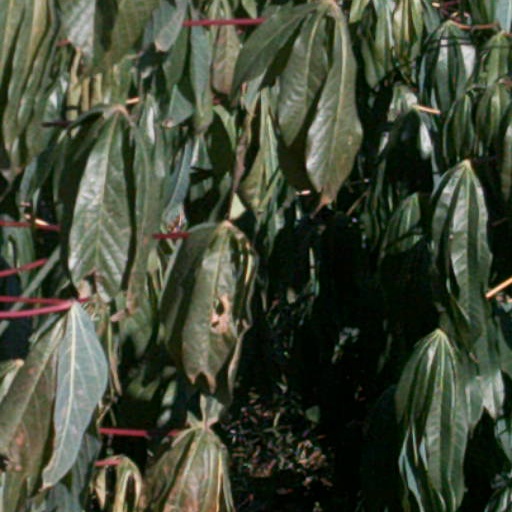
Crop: cassava